Single colour reflectometry

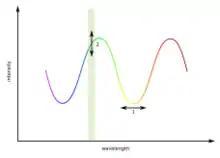
Reflectometry can be either realised by 1: monitoring the shift of an extremum in x-direction via a spectrometer (BLI, RIfS), or 2: monitoring the change in intensity of one wavelength in y-direction via a photodiode or camera (SCORE)

The underlying principle corresponds to that of the Fabry-Pérot interferometer, which is also the underlying principle for the white-light interferometry.